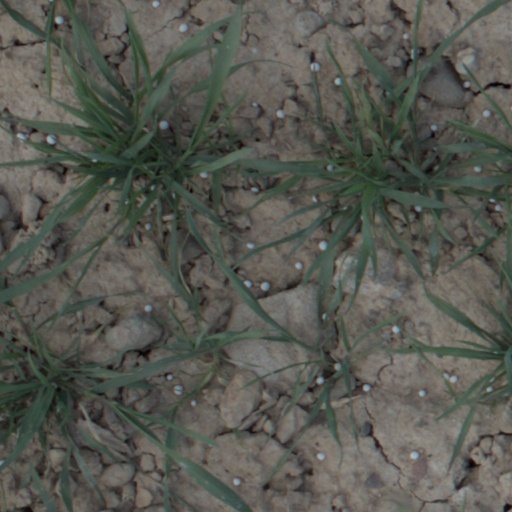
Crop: wheat